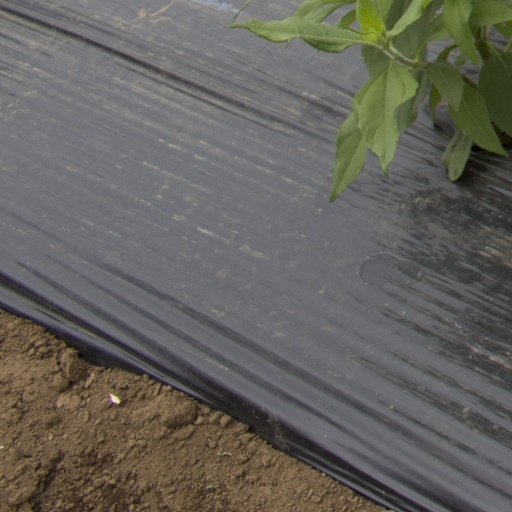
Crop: Jerusalem artichoke